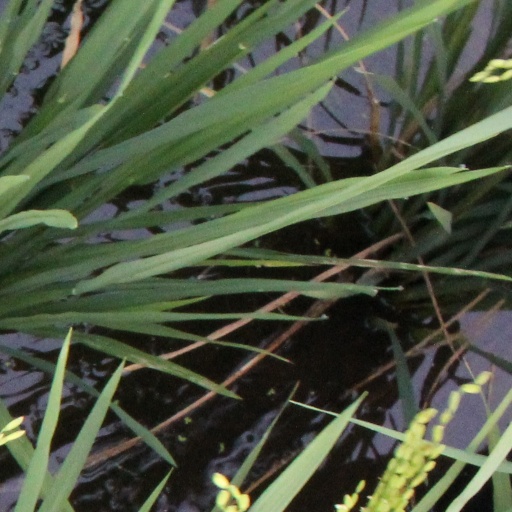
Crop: rice